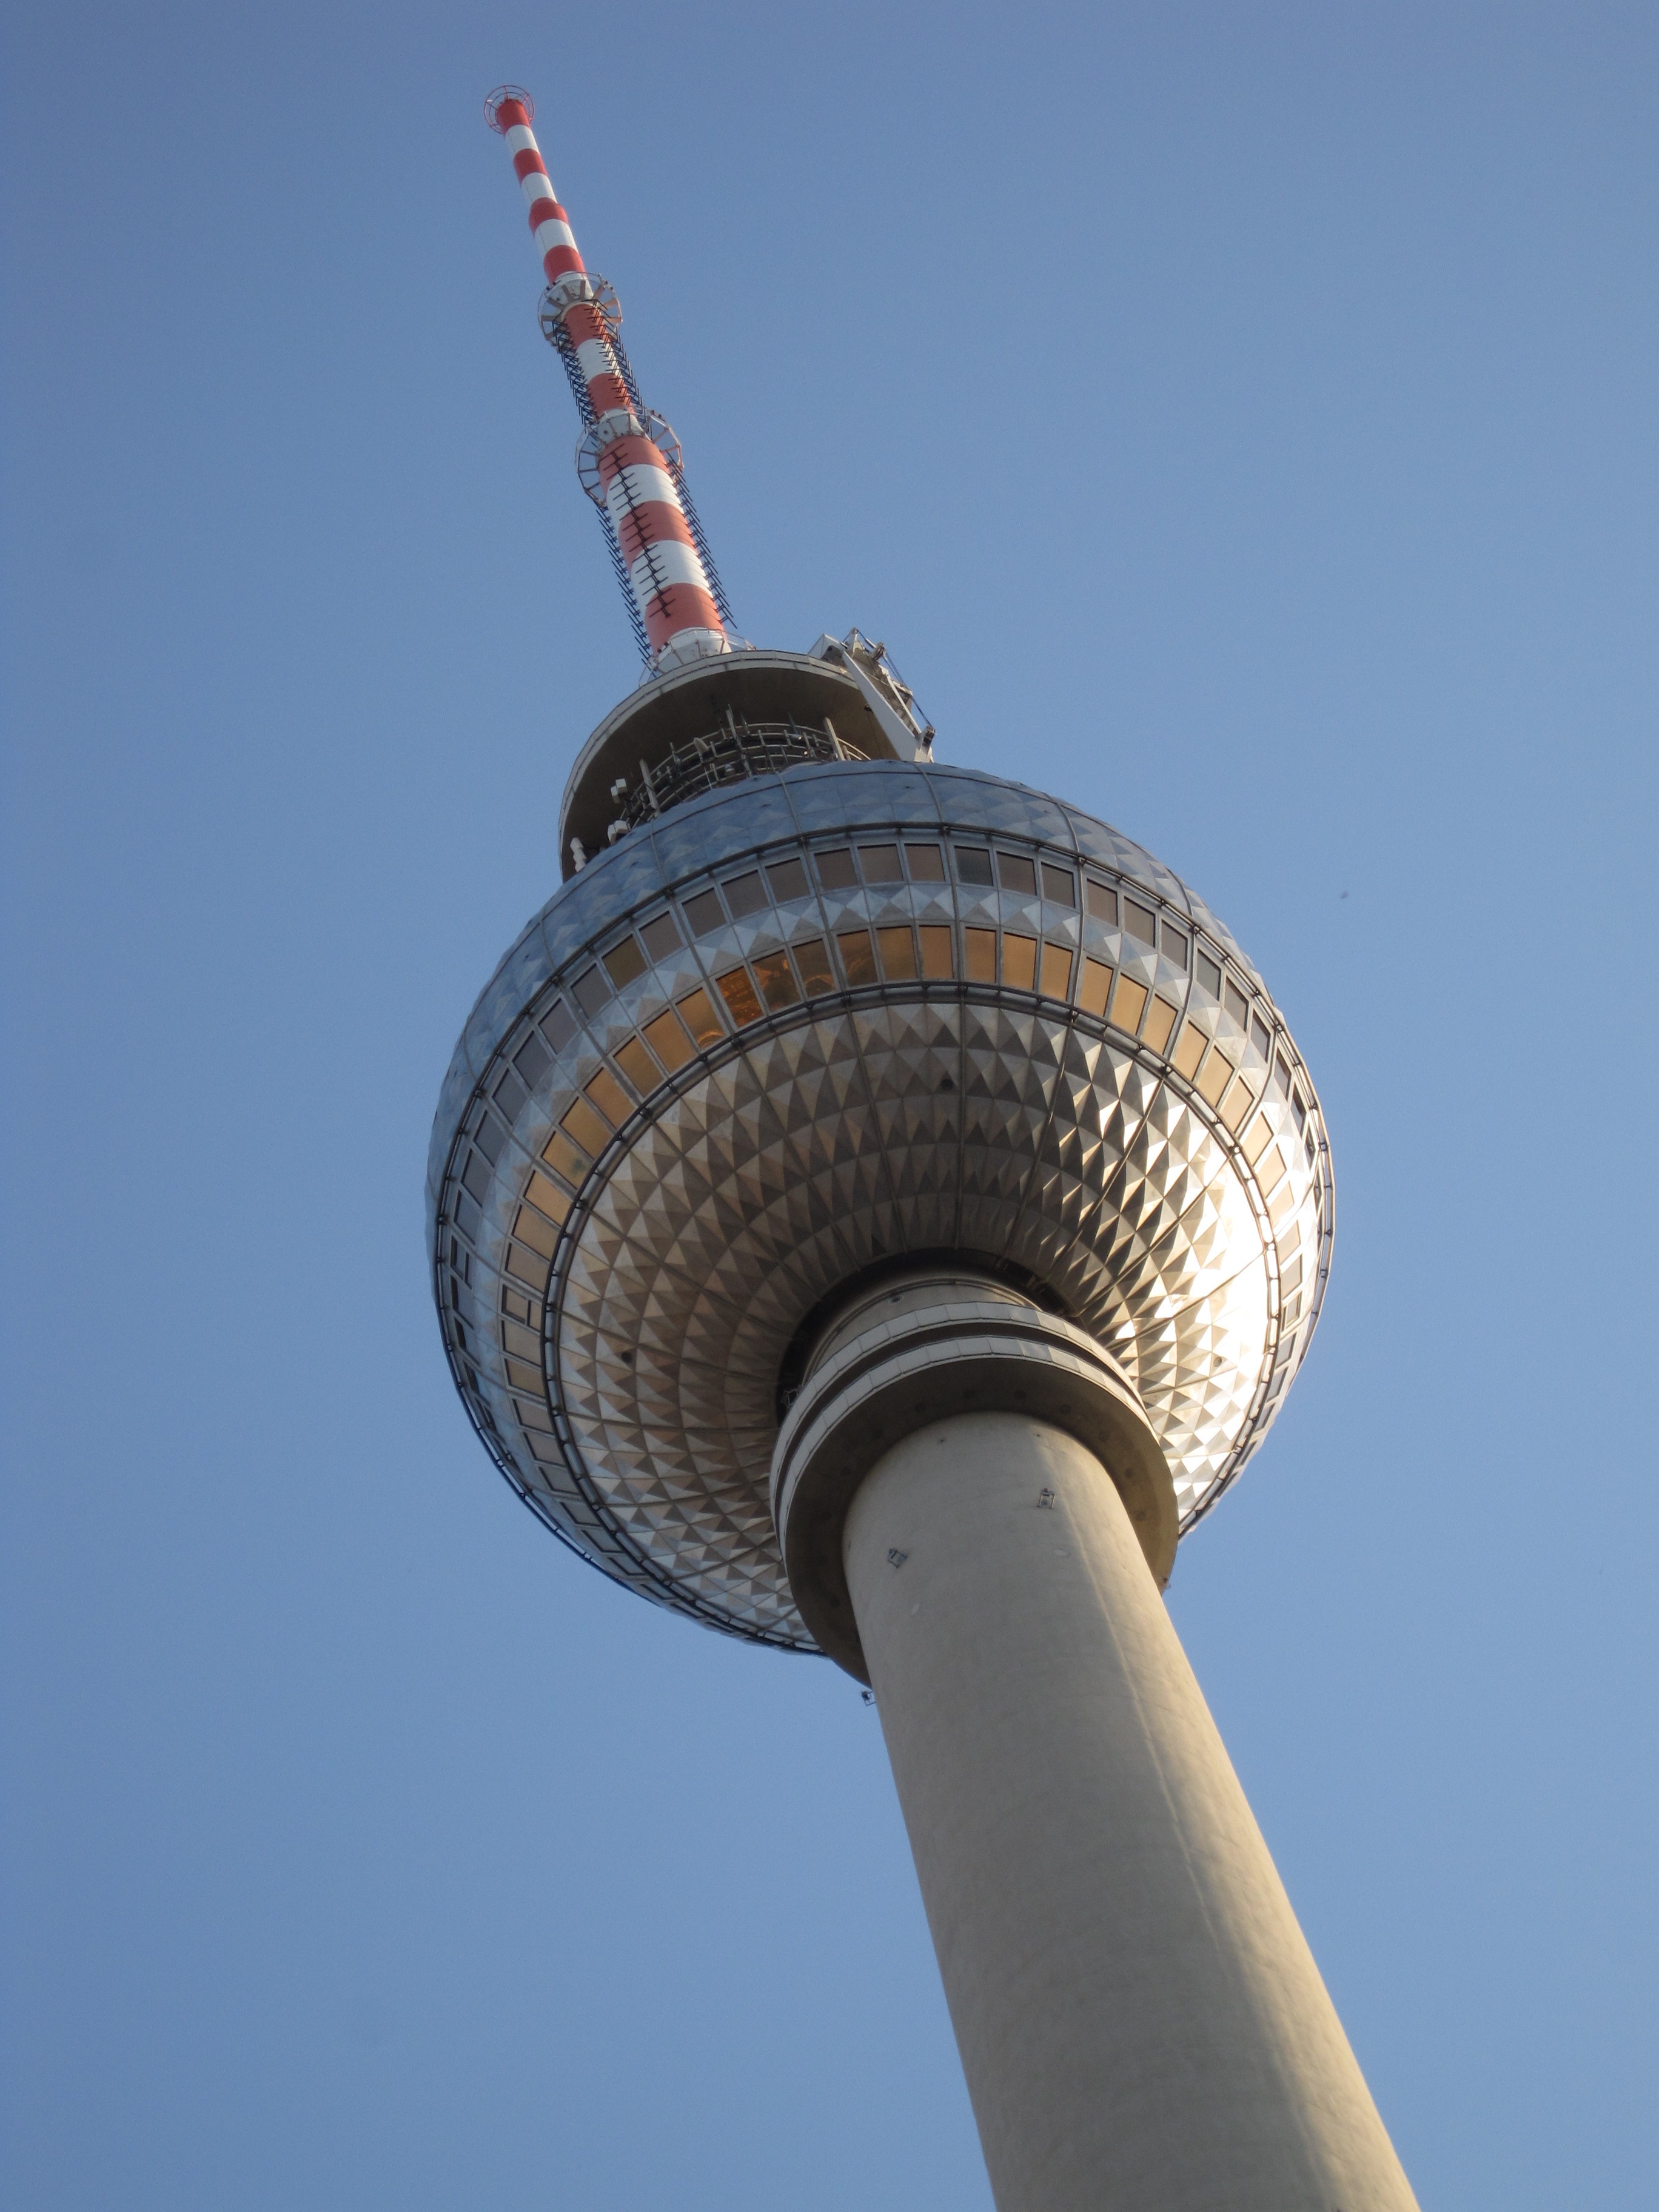
sky, tower, landmark, blue, berlin, tv tower, control tower